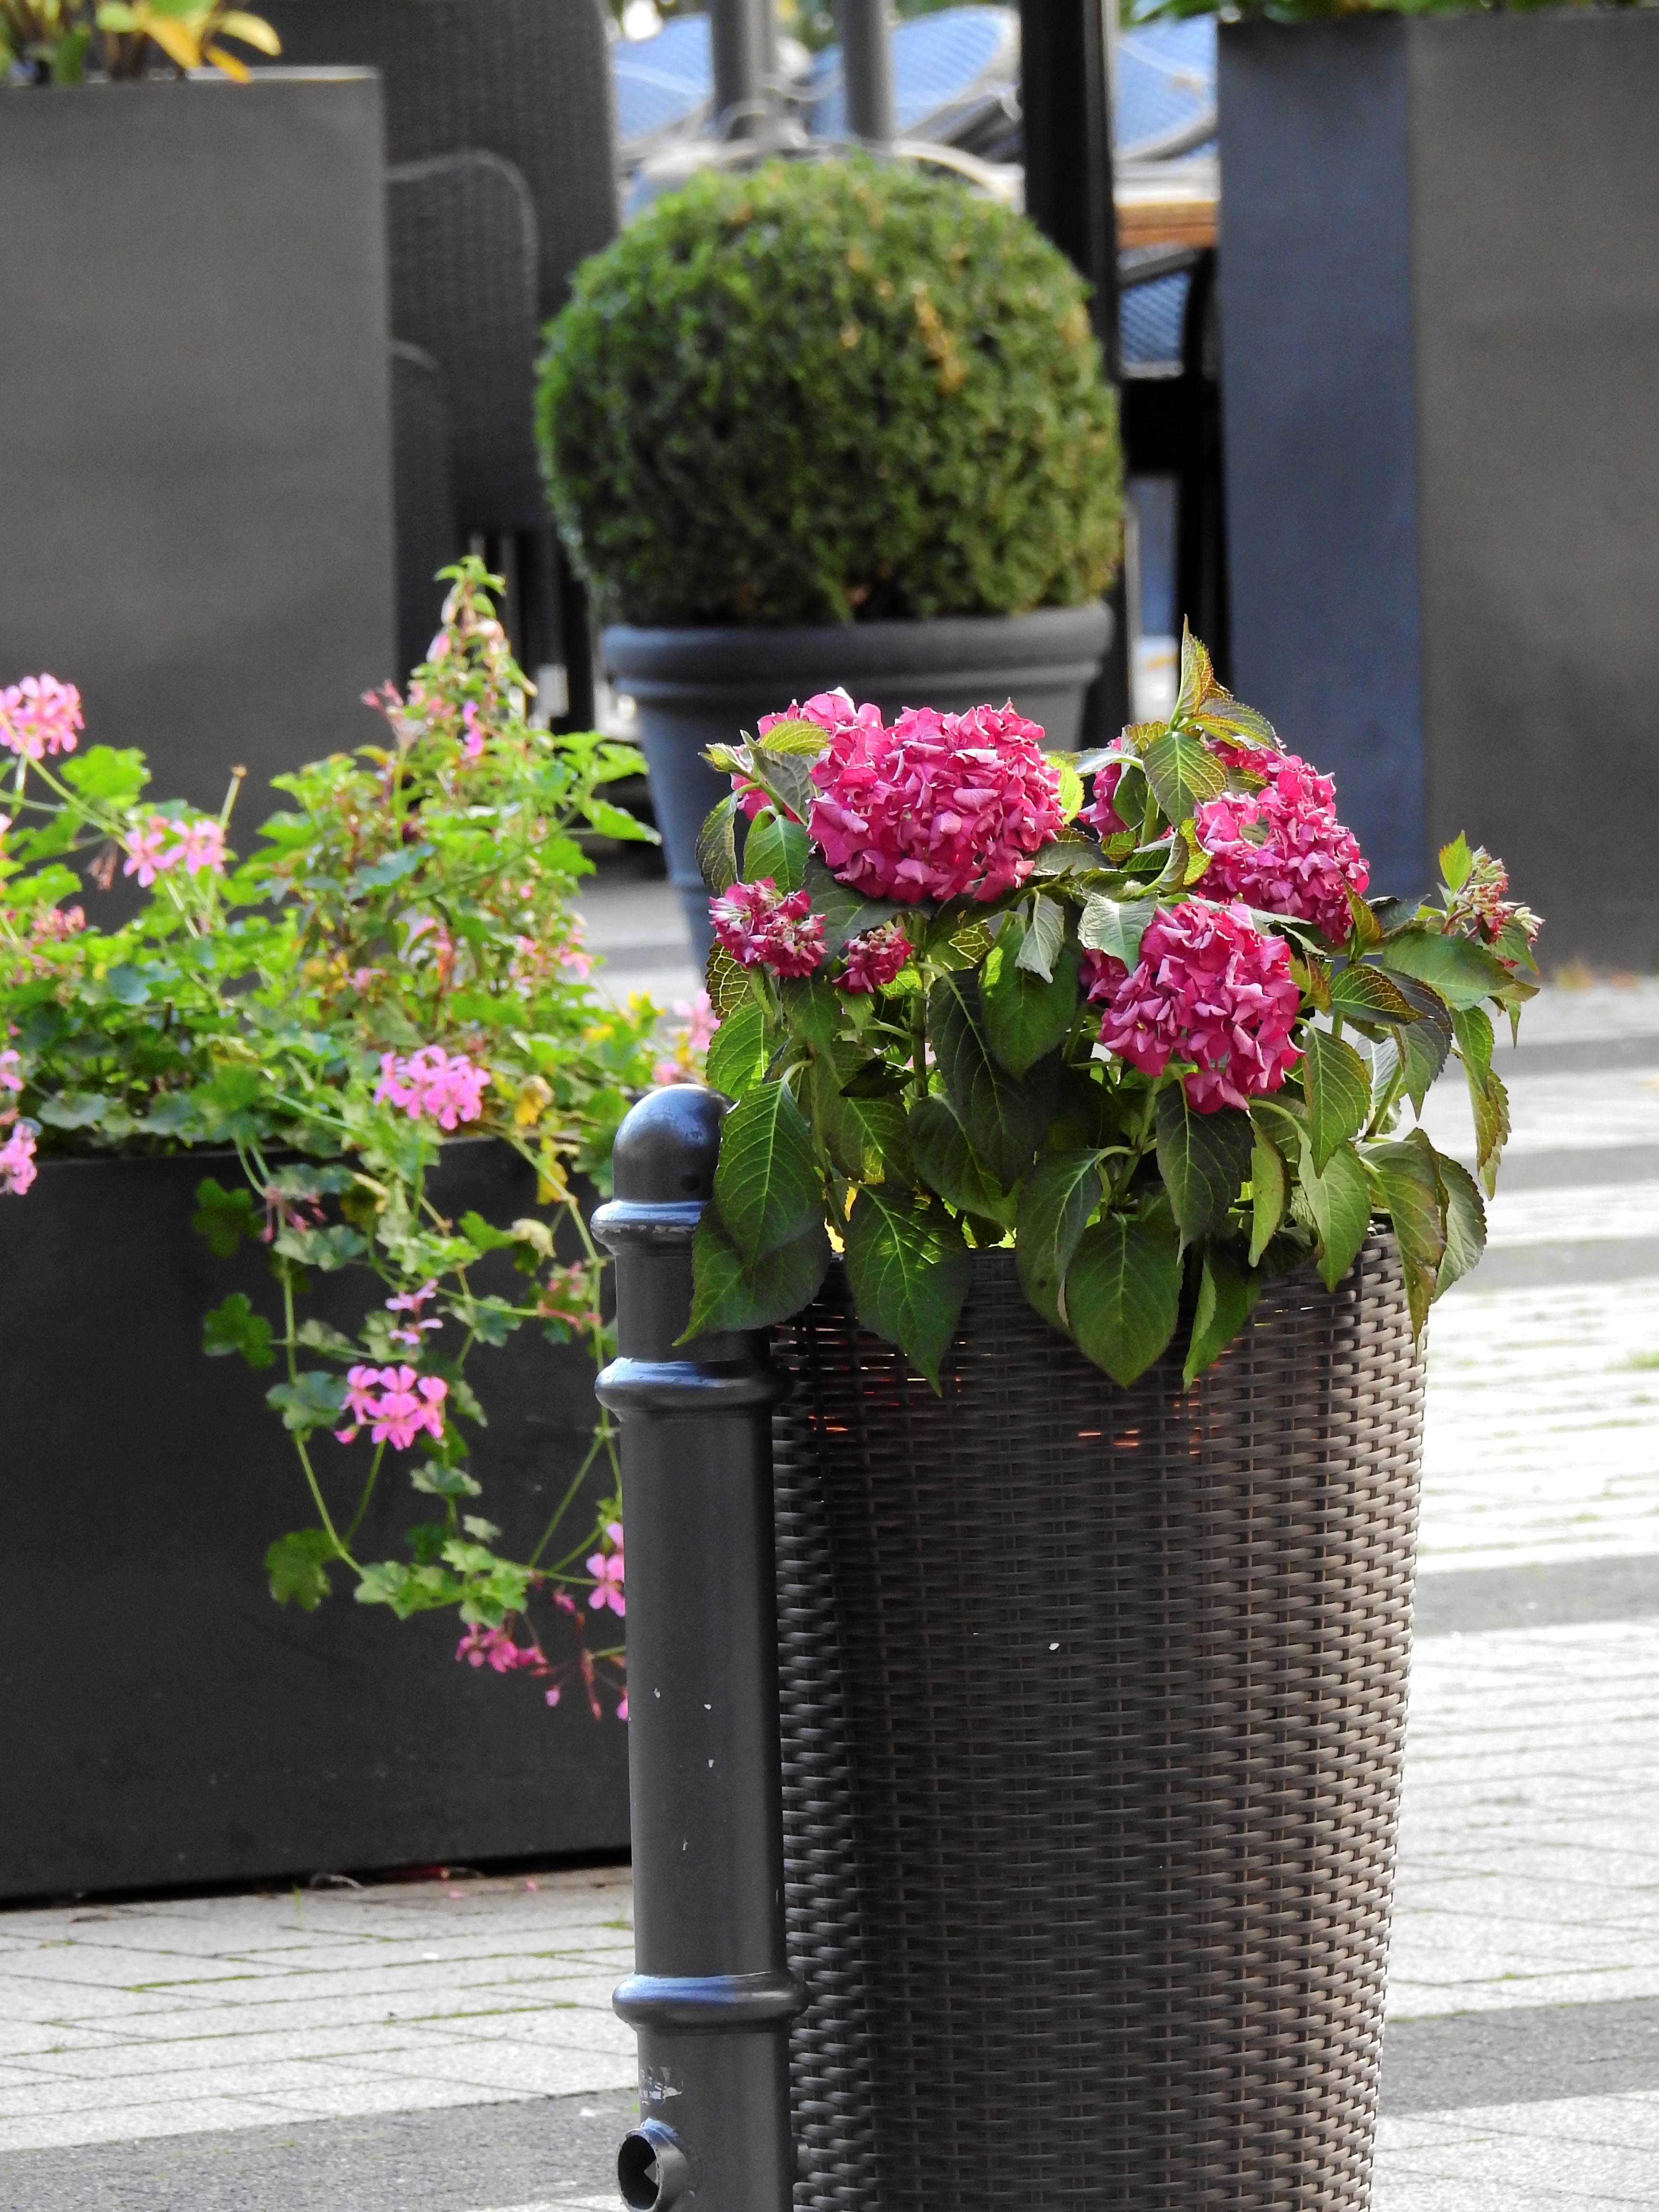
blossom, plant, flower, bloom, decoration, vessel, garden, bucket, ornament, deco, flowers, background, design, shrub, flowerpot, floristry, decorate, flowering plant, planters, beautify, beautification, floral design, man made object, land plant, flower arranging